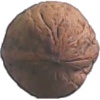
Label: Walnut 1